Tomislav Brkić

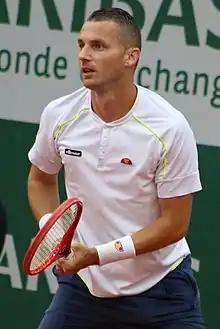
Brkić at the 2021 French Open

Tomislav Brkić (born 9 March 1990) is a Bosnian professional tennis player. Brkić achieved a career-high in doubles of World No. 40 on 17 January 2022. He has won two ATP doubles titles one with Nikola Ćaćić and one with Francisco Cabral. He is currently the captain and a member of the Bosnia and Herzegovina Davis Cup team.